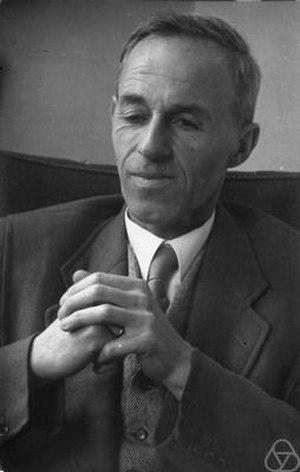
Wilhelm Süss, né le 7 mars 1895 à Francfort-sur-le-Main et mort le 21 mai 1958 à Fribourg-en-Brisgau, est un mathématicien allemand.